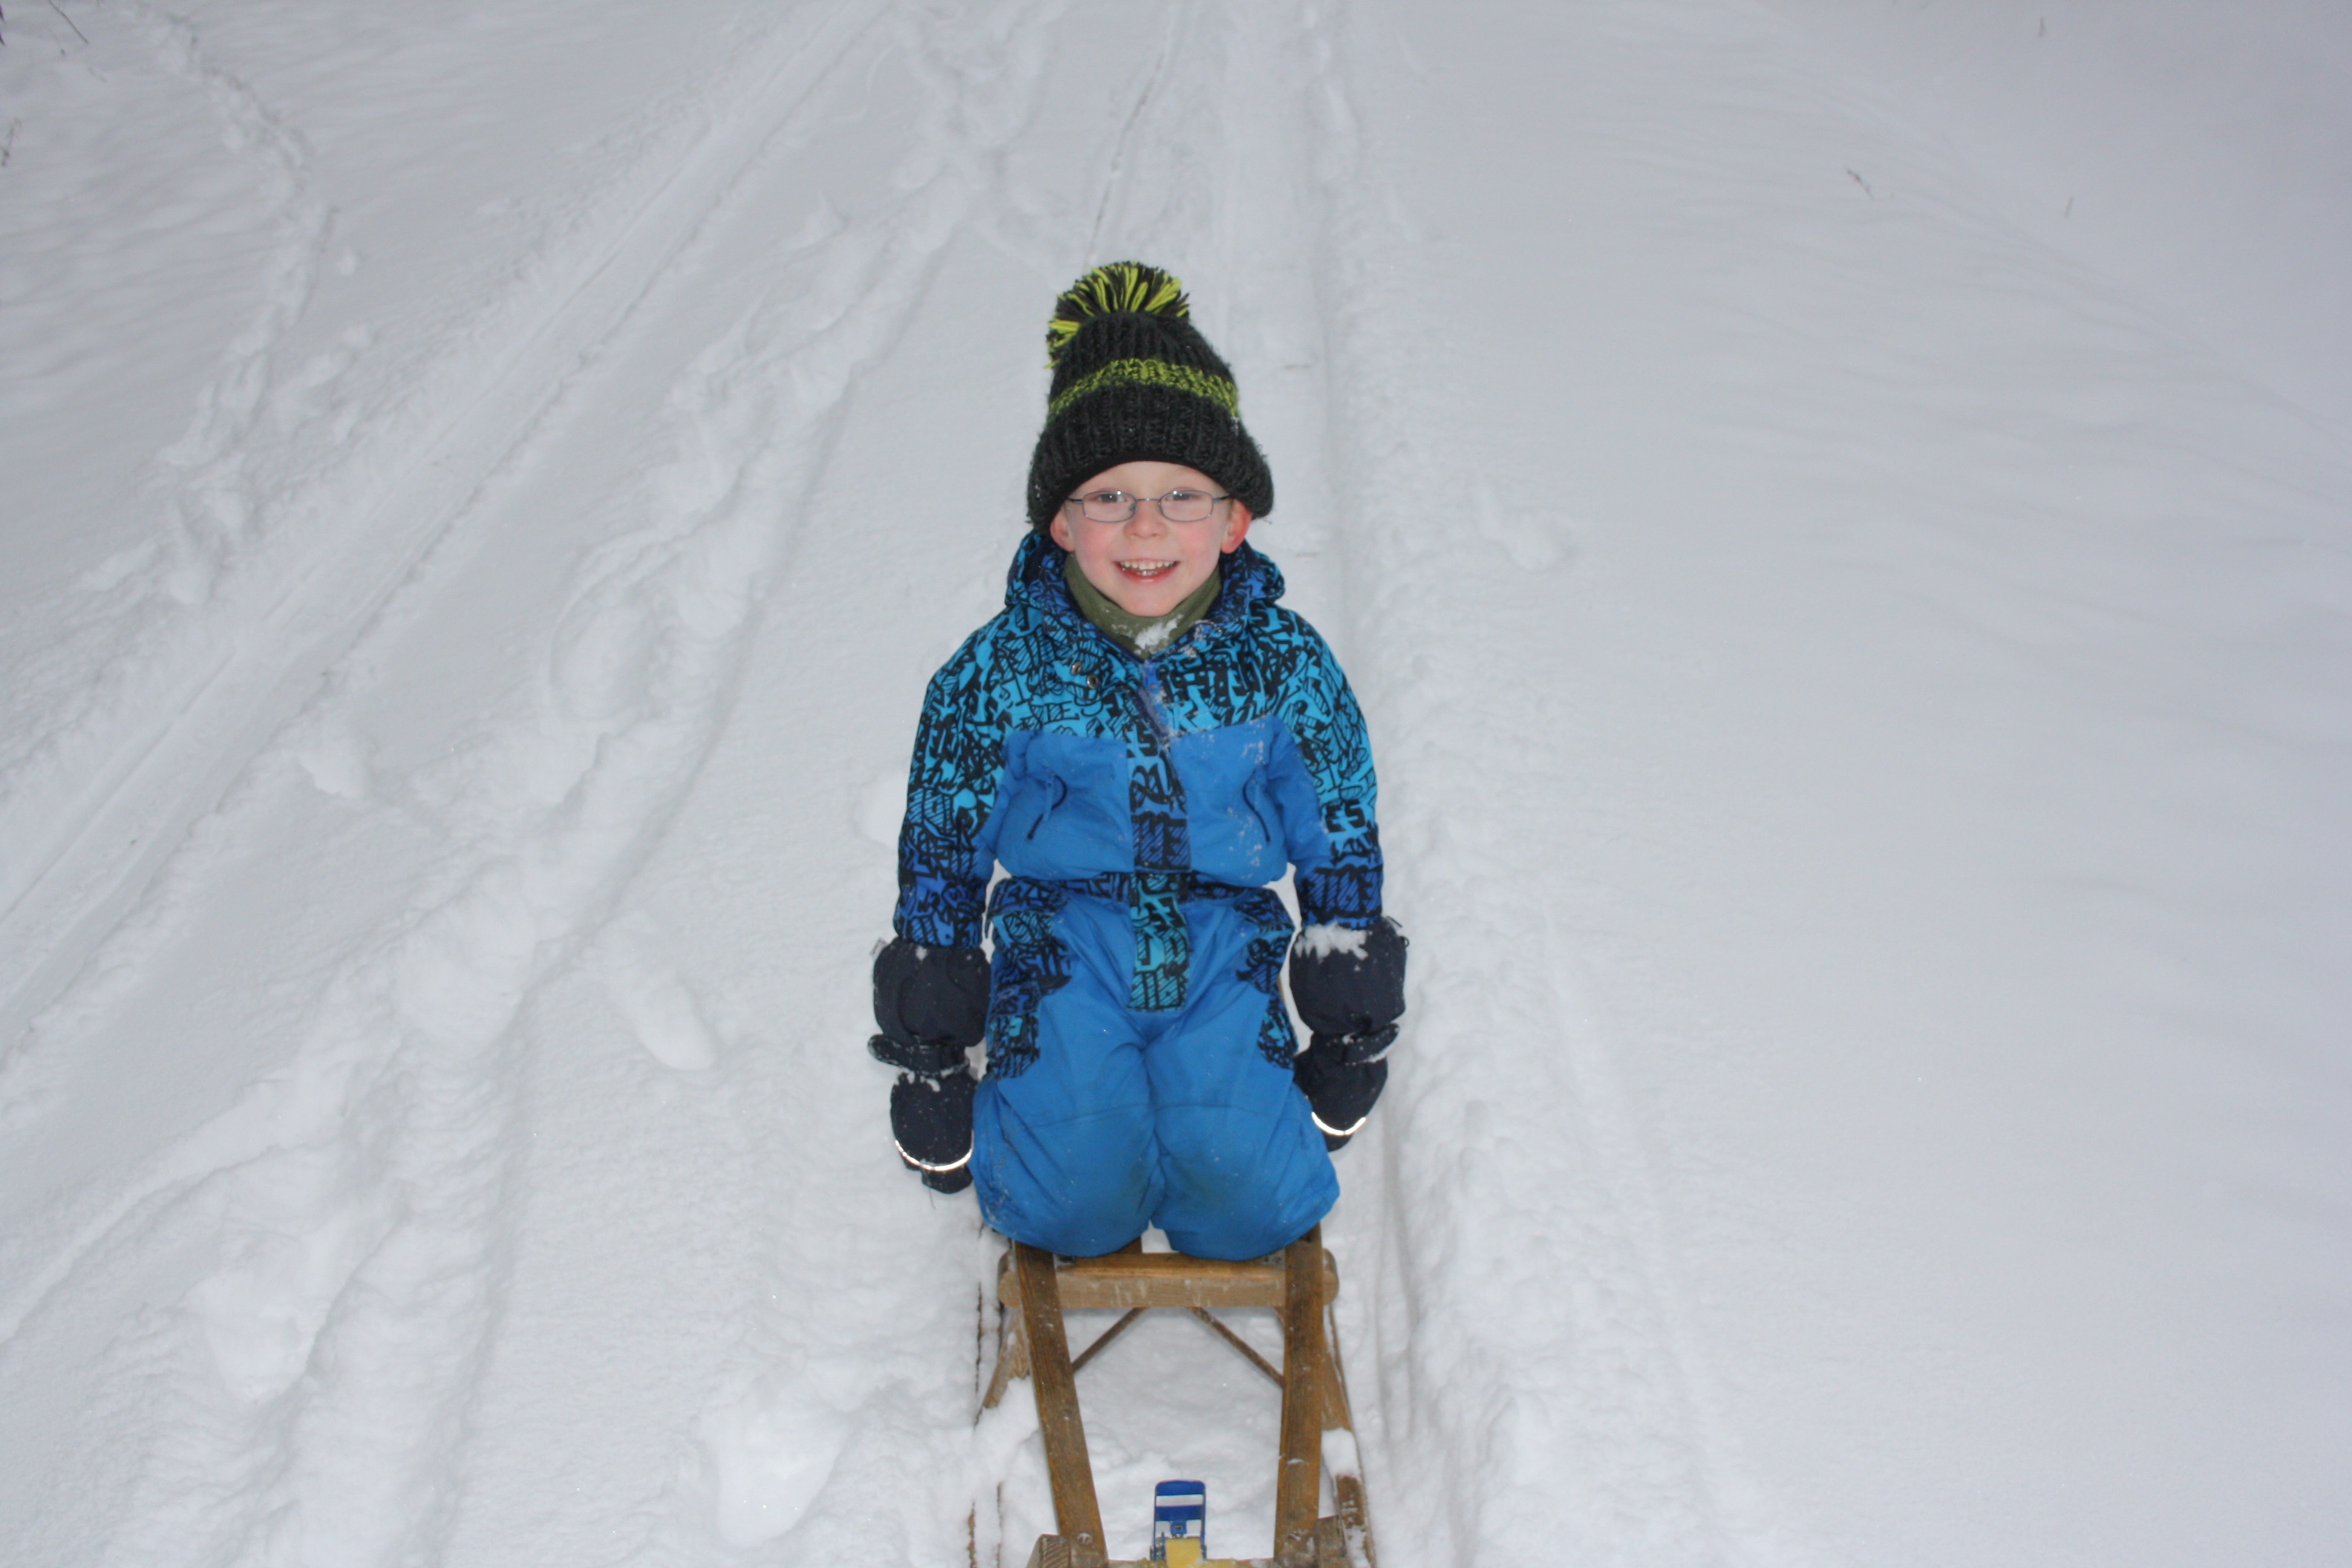
nature, snow, cold, winter, weather, child, season, children, fun, ski, cap, footwear, out, slide, mood, pleasure, freezing, winter sports, nordic skiing, ski equipment, wooden sled, snow suit, sleigh ride, child's dream